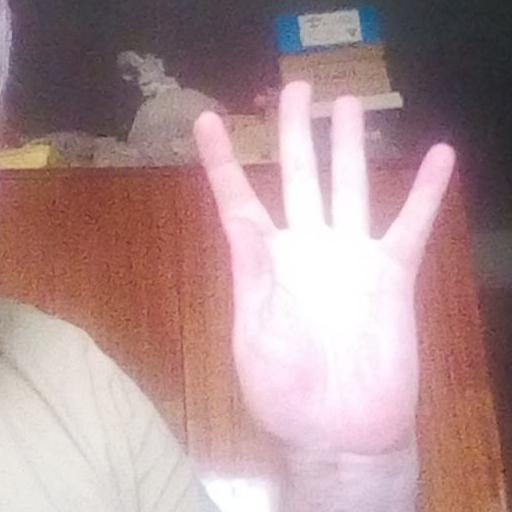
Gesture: four